Metamora Courthouse State Historic Site

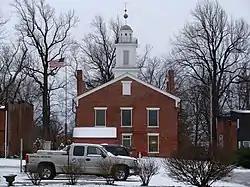
Back of Metamora Courthouse in winter

The Metamora Courthouse State Historic Site is a historic American courthouse located in Metamora, Illinois, the former county seat of Woodford County. The courthouse was built in 1845 as the governmental center for Woodford County and as a circuit court for the former Illinois Eighth Circuit. The courthouse is best known for being one of only two surviving Illinois circuit courthouses where future U.S. President Abraham Lincoln practiced law.